Parambassis ranga

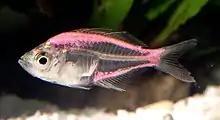
A 'painted' glassfish

Fish thus treated have suffered trauma and are susceptible to disease, including "Ichthyophthirius multifiliis" infection, fin rot, and the viral disease lymphocystis. The artificial coloration often fades within a short time. Healthy, unpainted specimens may live three to four years in captivity, but such individuals may be difficult to find in some localities.